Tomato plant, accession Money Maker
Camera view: tilt-top (135 deg); turntable rotation: 0 degrees
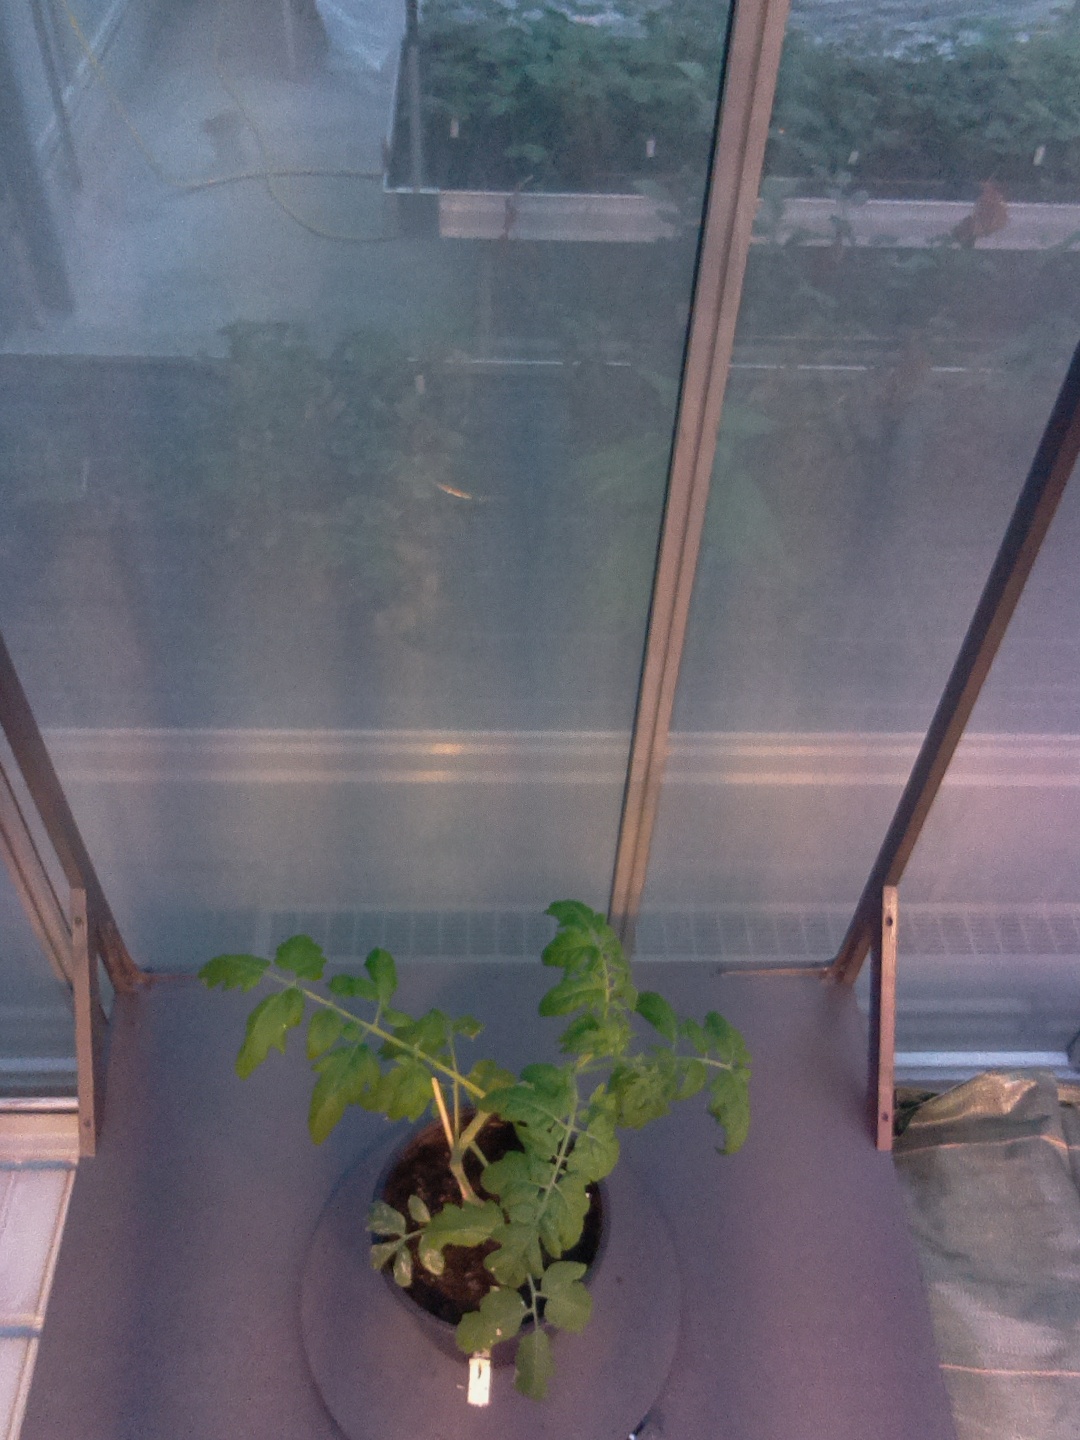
BBCH growth stage 14: 8 of true leaves visible